Ross Cockrell

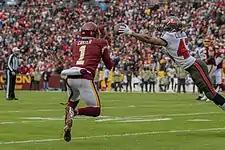
Cockrell (right) playing against the Washington Football Team in 2021

On September 23, 2020, Cockrell was signed to the practice squad of the Tampa Bay Buccaneers. He was elevated to the active roster on October 8 for the team's Week 5 game against the Chicago Bears, and reverted to the practice squad after the game. He was promoted to the active roster on October 13, 2020. Cockrell played in all four games in the Buccaneers' playoff run that resulted in the team winning Super Bowl LV.